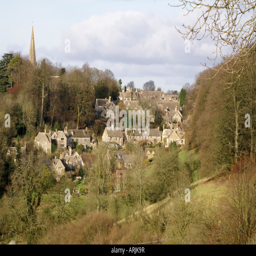
view from across the valley